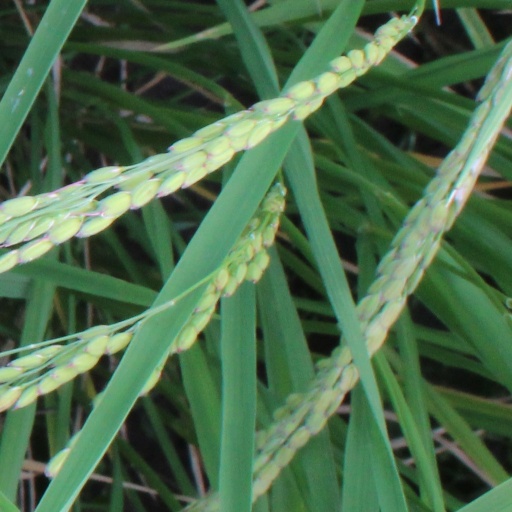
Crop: rice